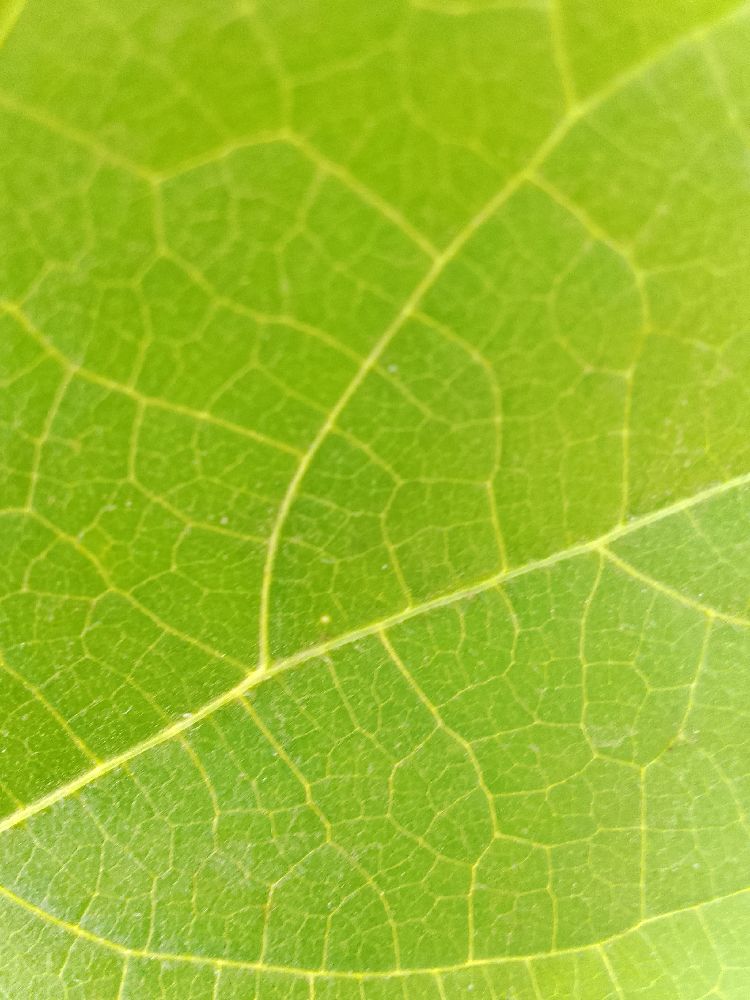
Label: healthy